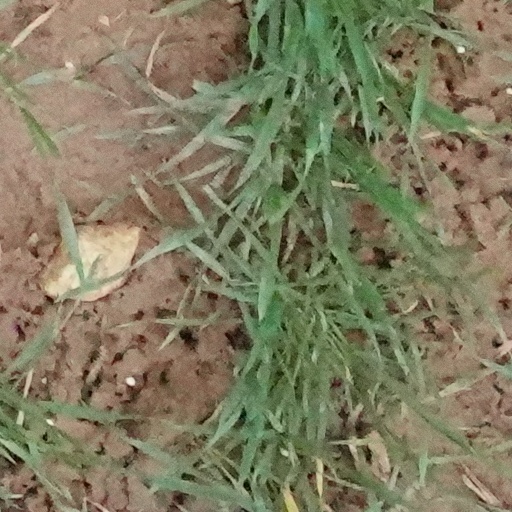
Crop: wheat